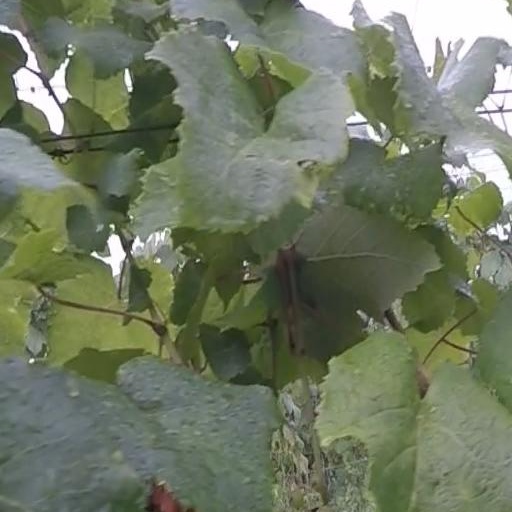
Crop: grape